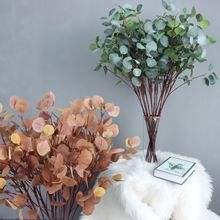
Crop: apple
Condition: healthy